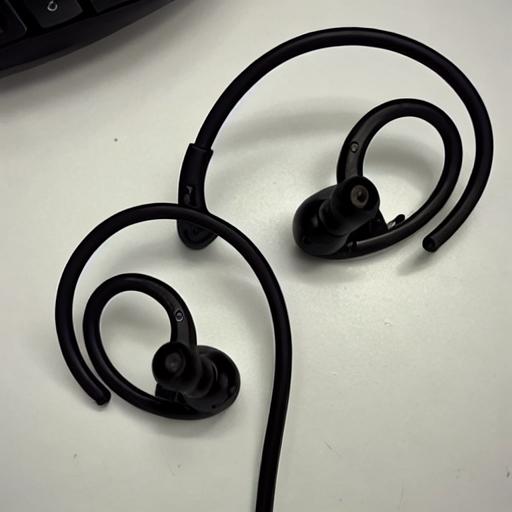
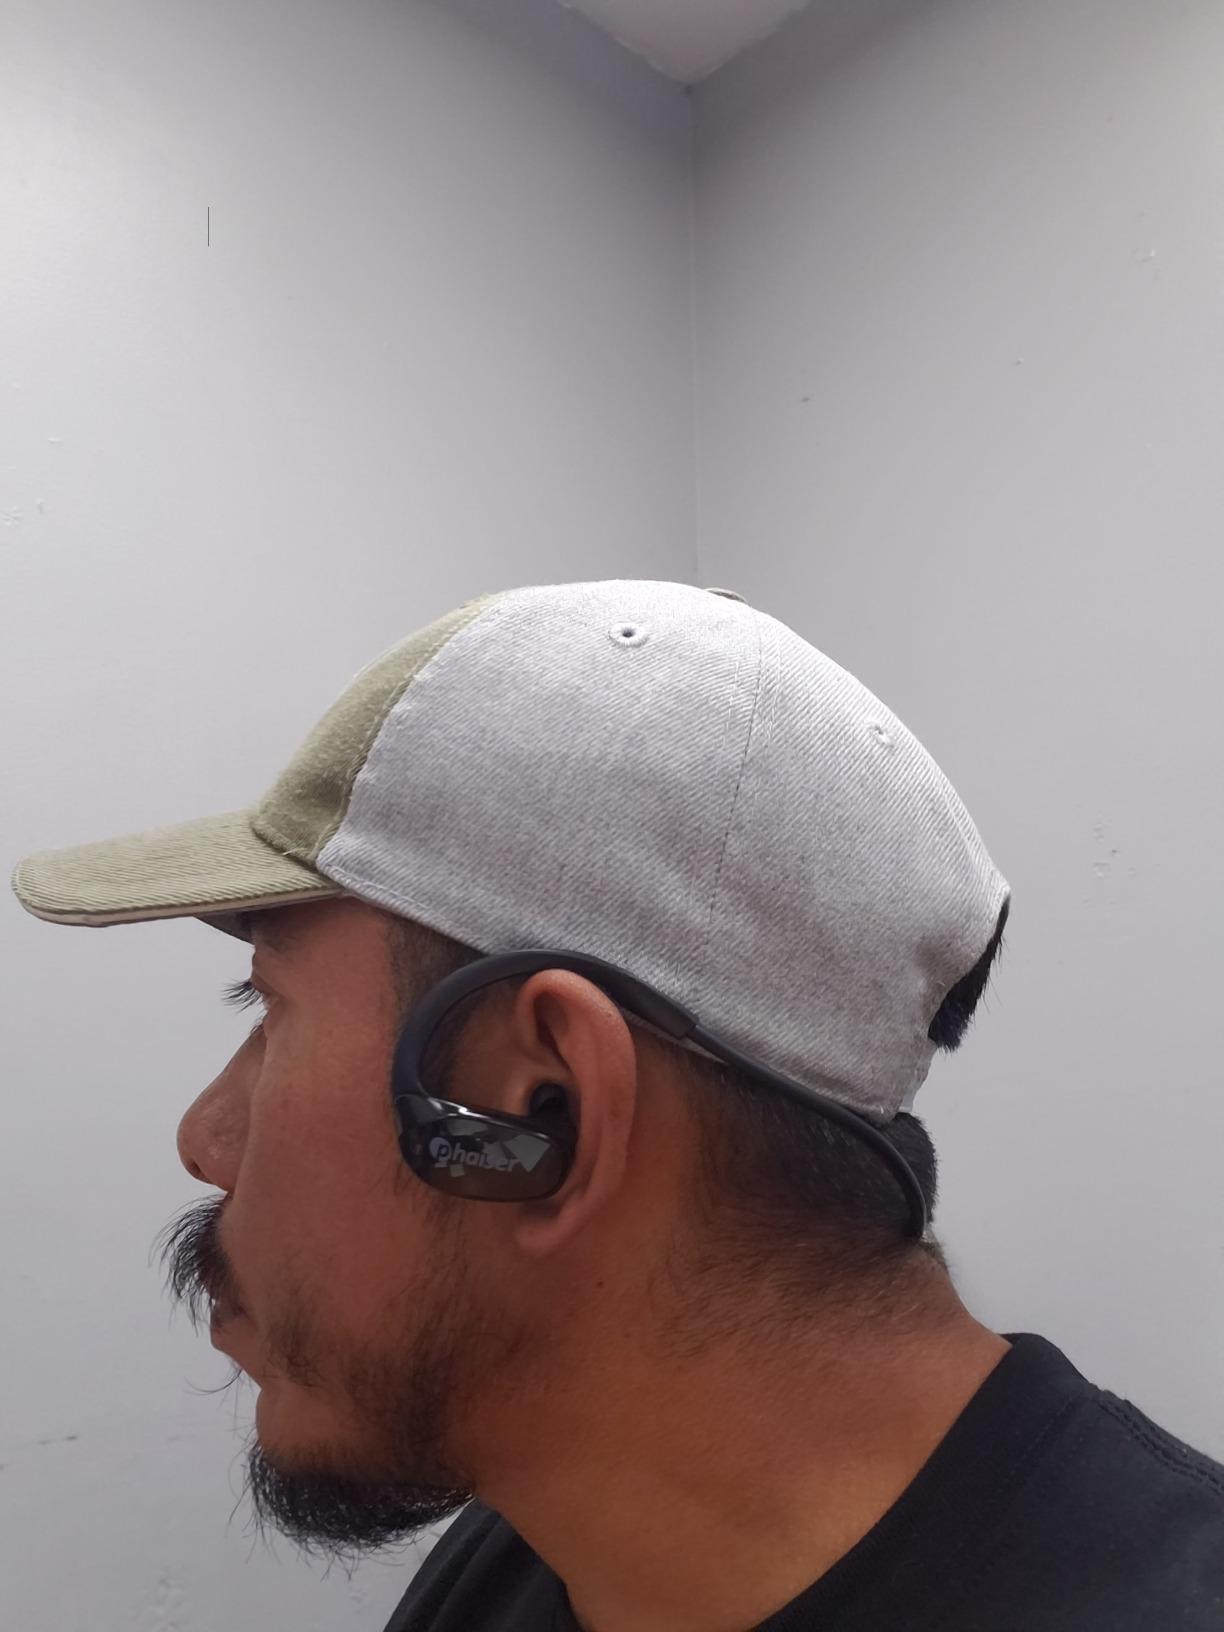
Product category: earbuds
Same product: no